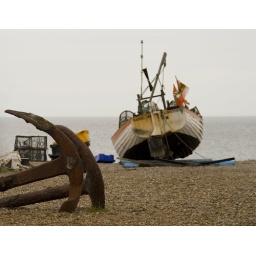
Some rusty anchors next to a fishing boat on the shingle beach at Aldeburgh in Suffolk